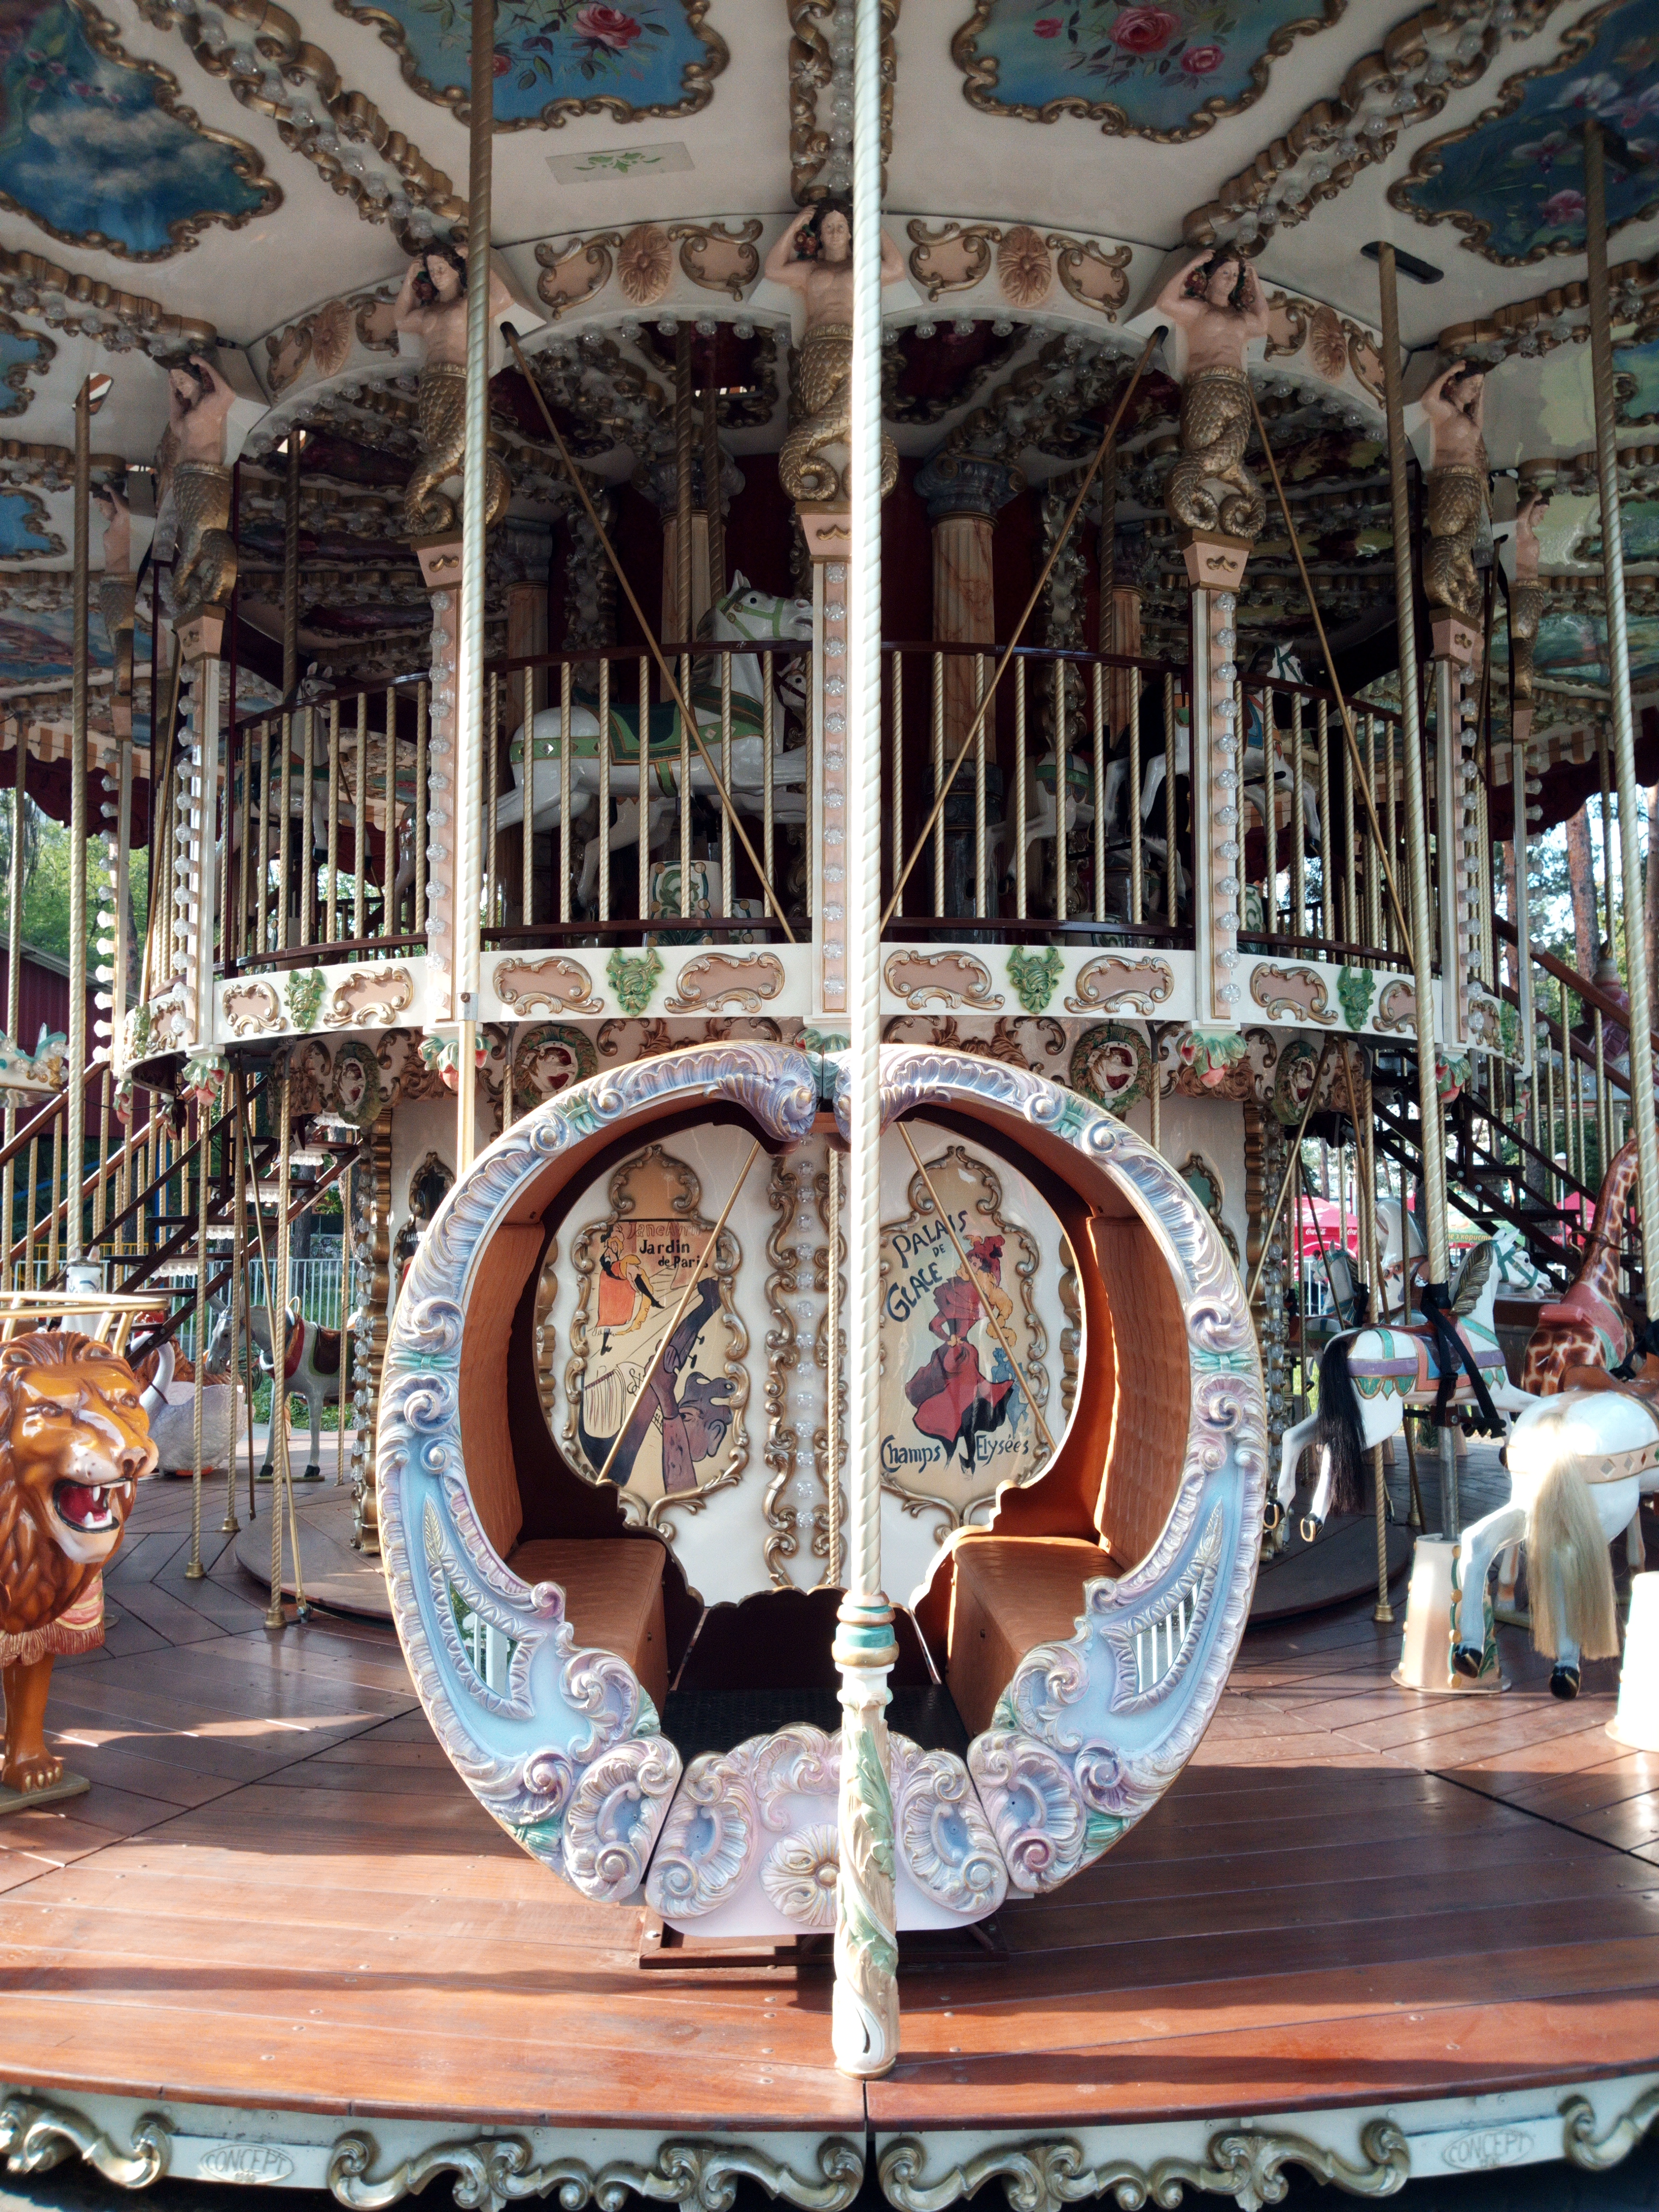
carousel, amusement, cabin, children, amusement ride, amusement park, park, recreation, fun, nonbuilding structure, wheel